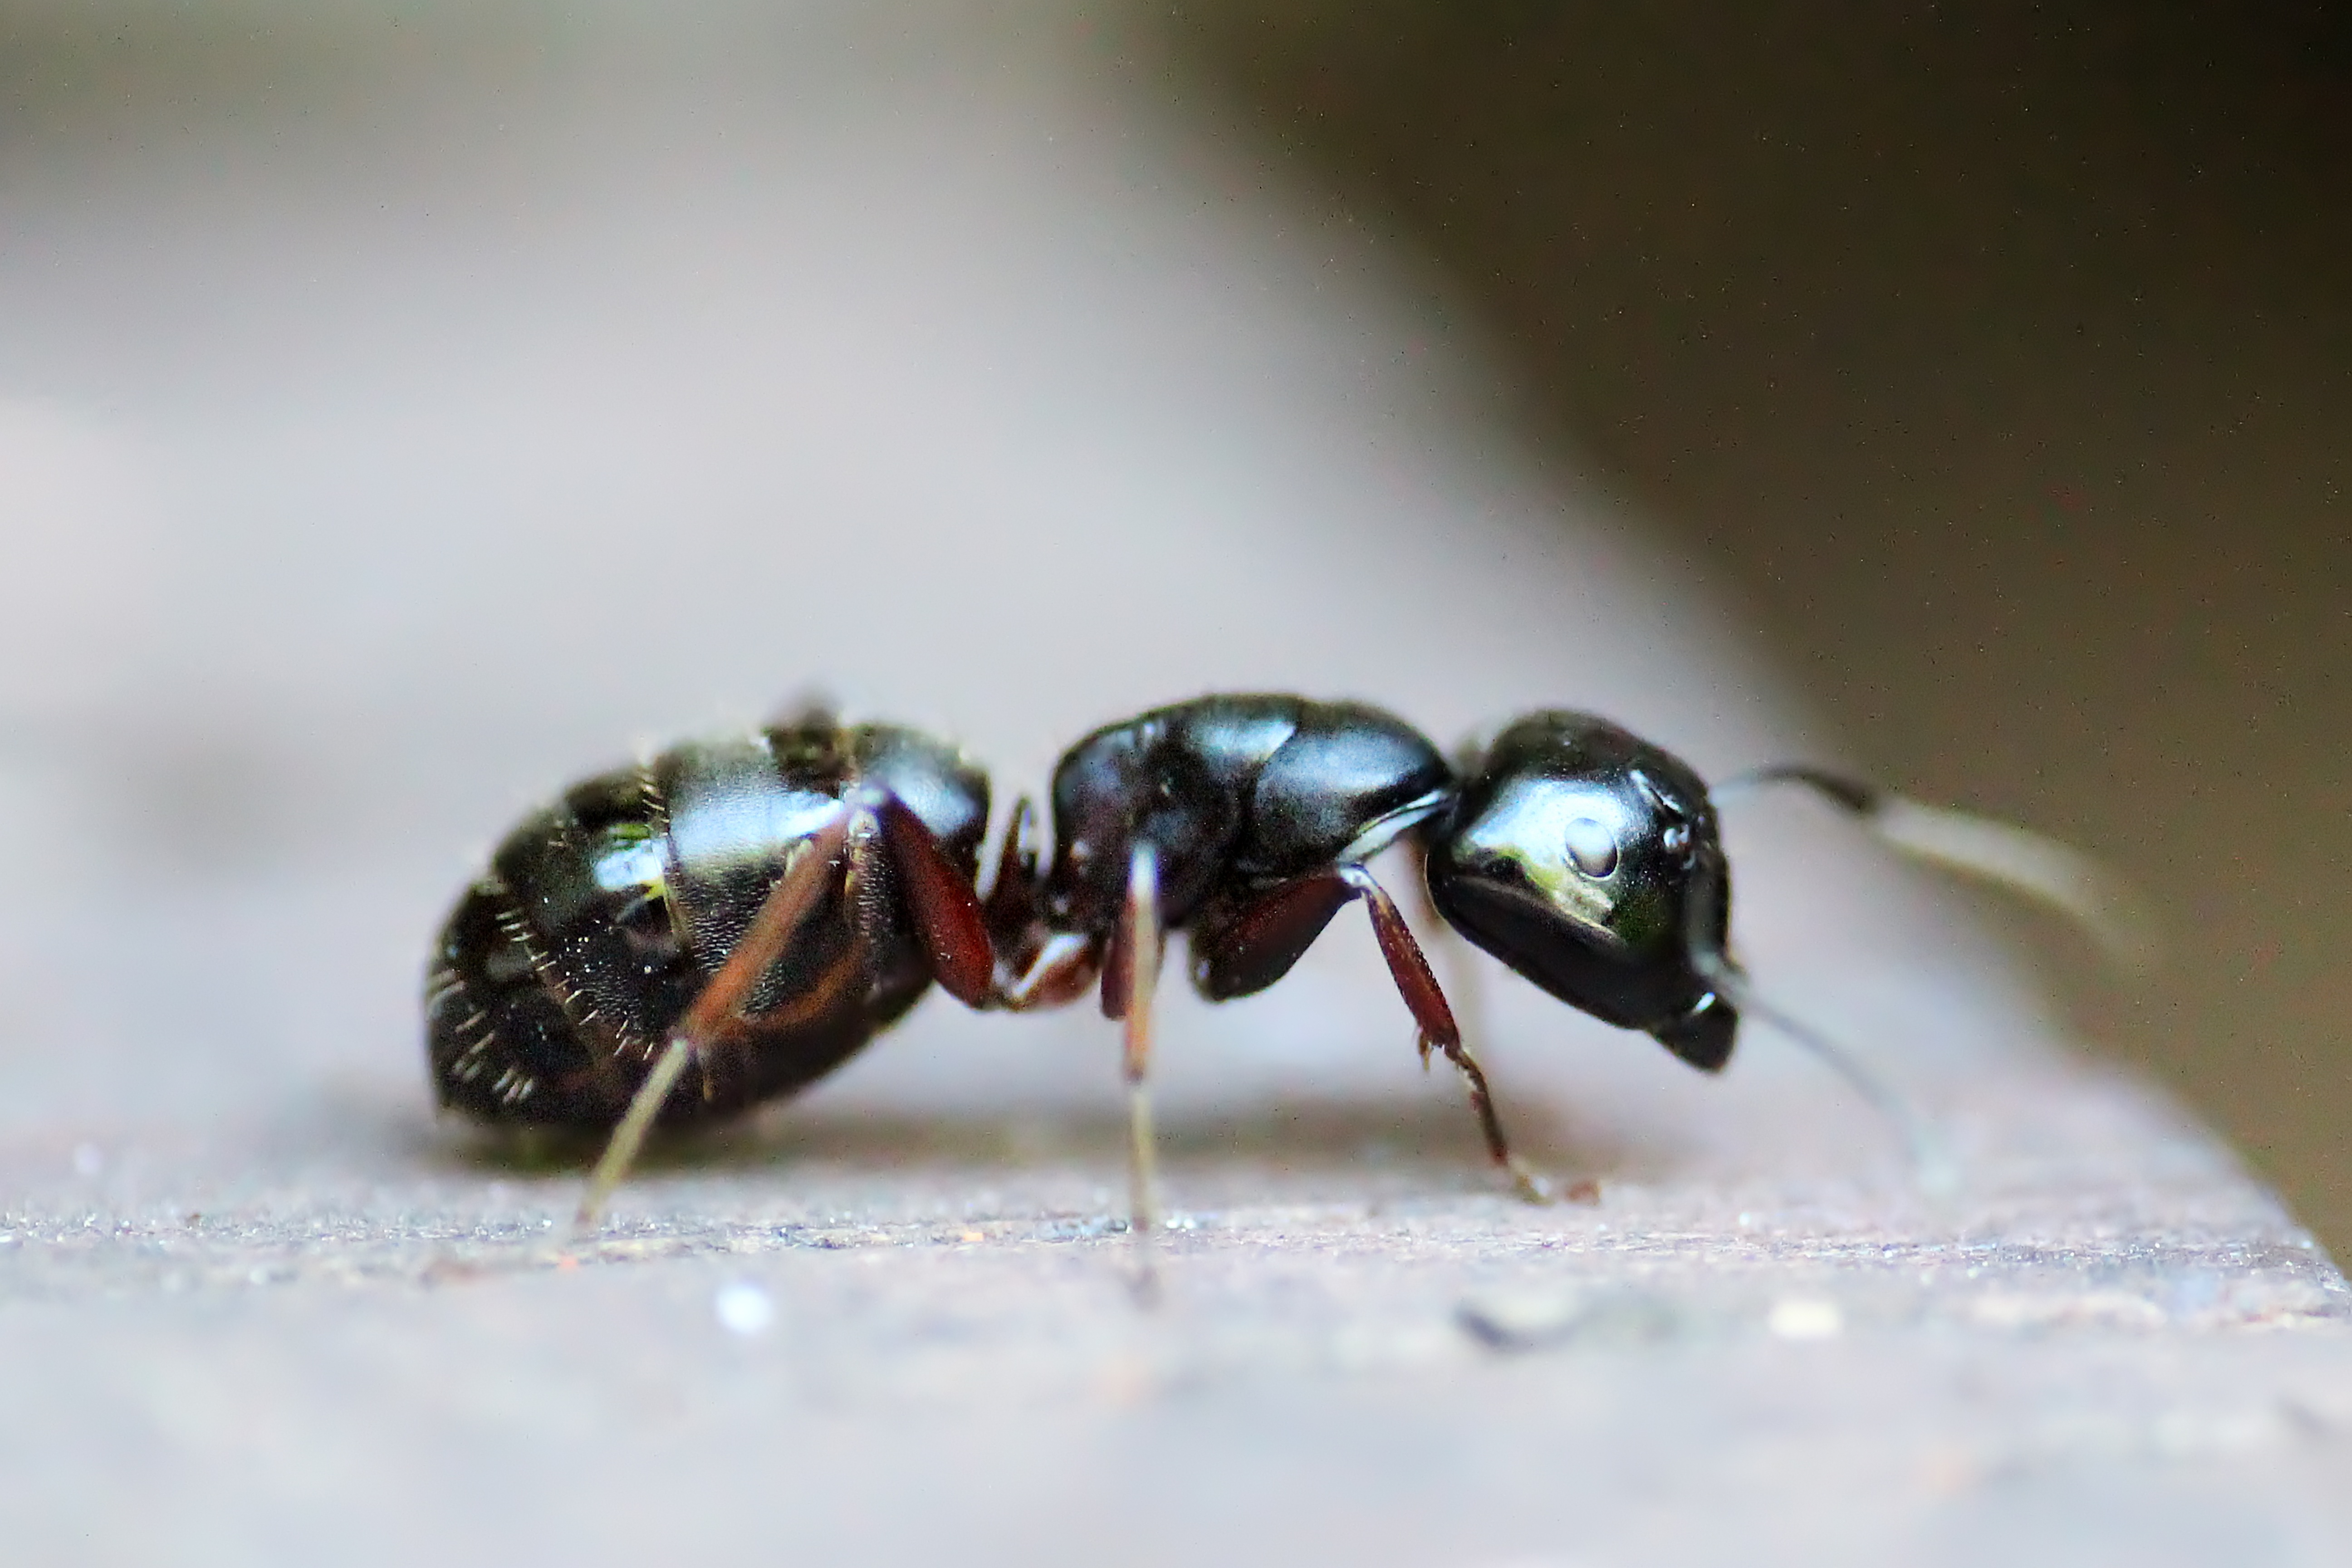
nature, photography, animal, fly, antenna, insect, macro, fauna, invertebrate, close up, worker, ant, wasp, pest, colony, macro photography, arthropod, membrane winged insect